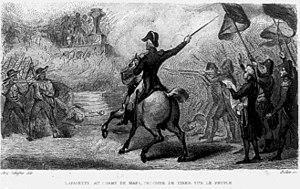
Cette page concerne l'année 1791 du calendrier grégorien.
Louis XVI, né le 23 août 1754 à Versailles et mort guillotiné le 21 janvier 1793 à Paris, est roi de France et de Navarre du 10 mai 1774 au 6 novembre 1789, puis roi des Français jusqu’au 21 septembre 1792. Il est le dernier roi de France de la période dite de l'Ancien Régime.